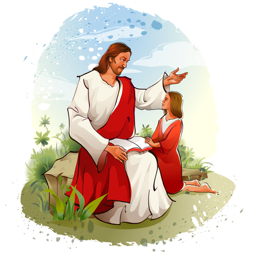
builder reading poetry book with a girl kneeling beside him illustration